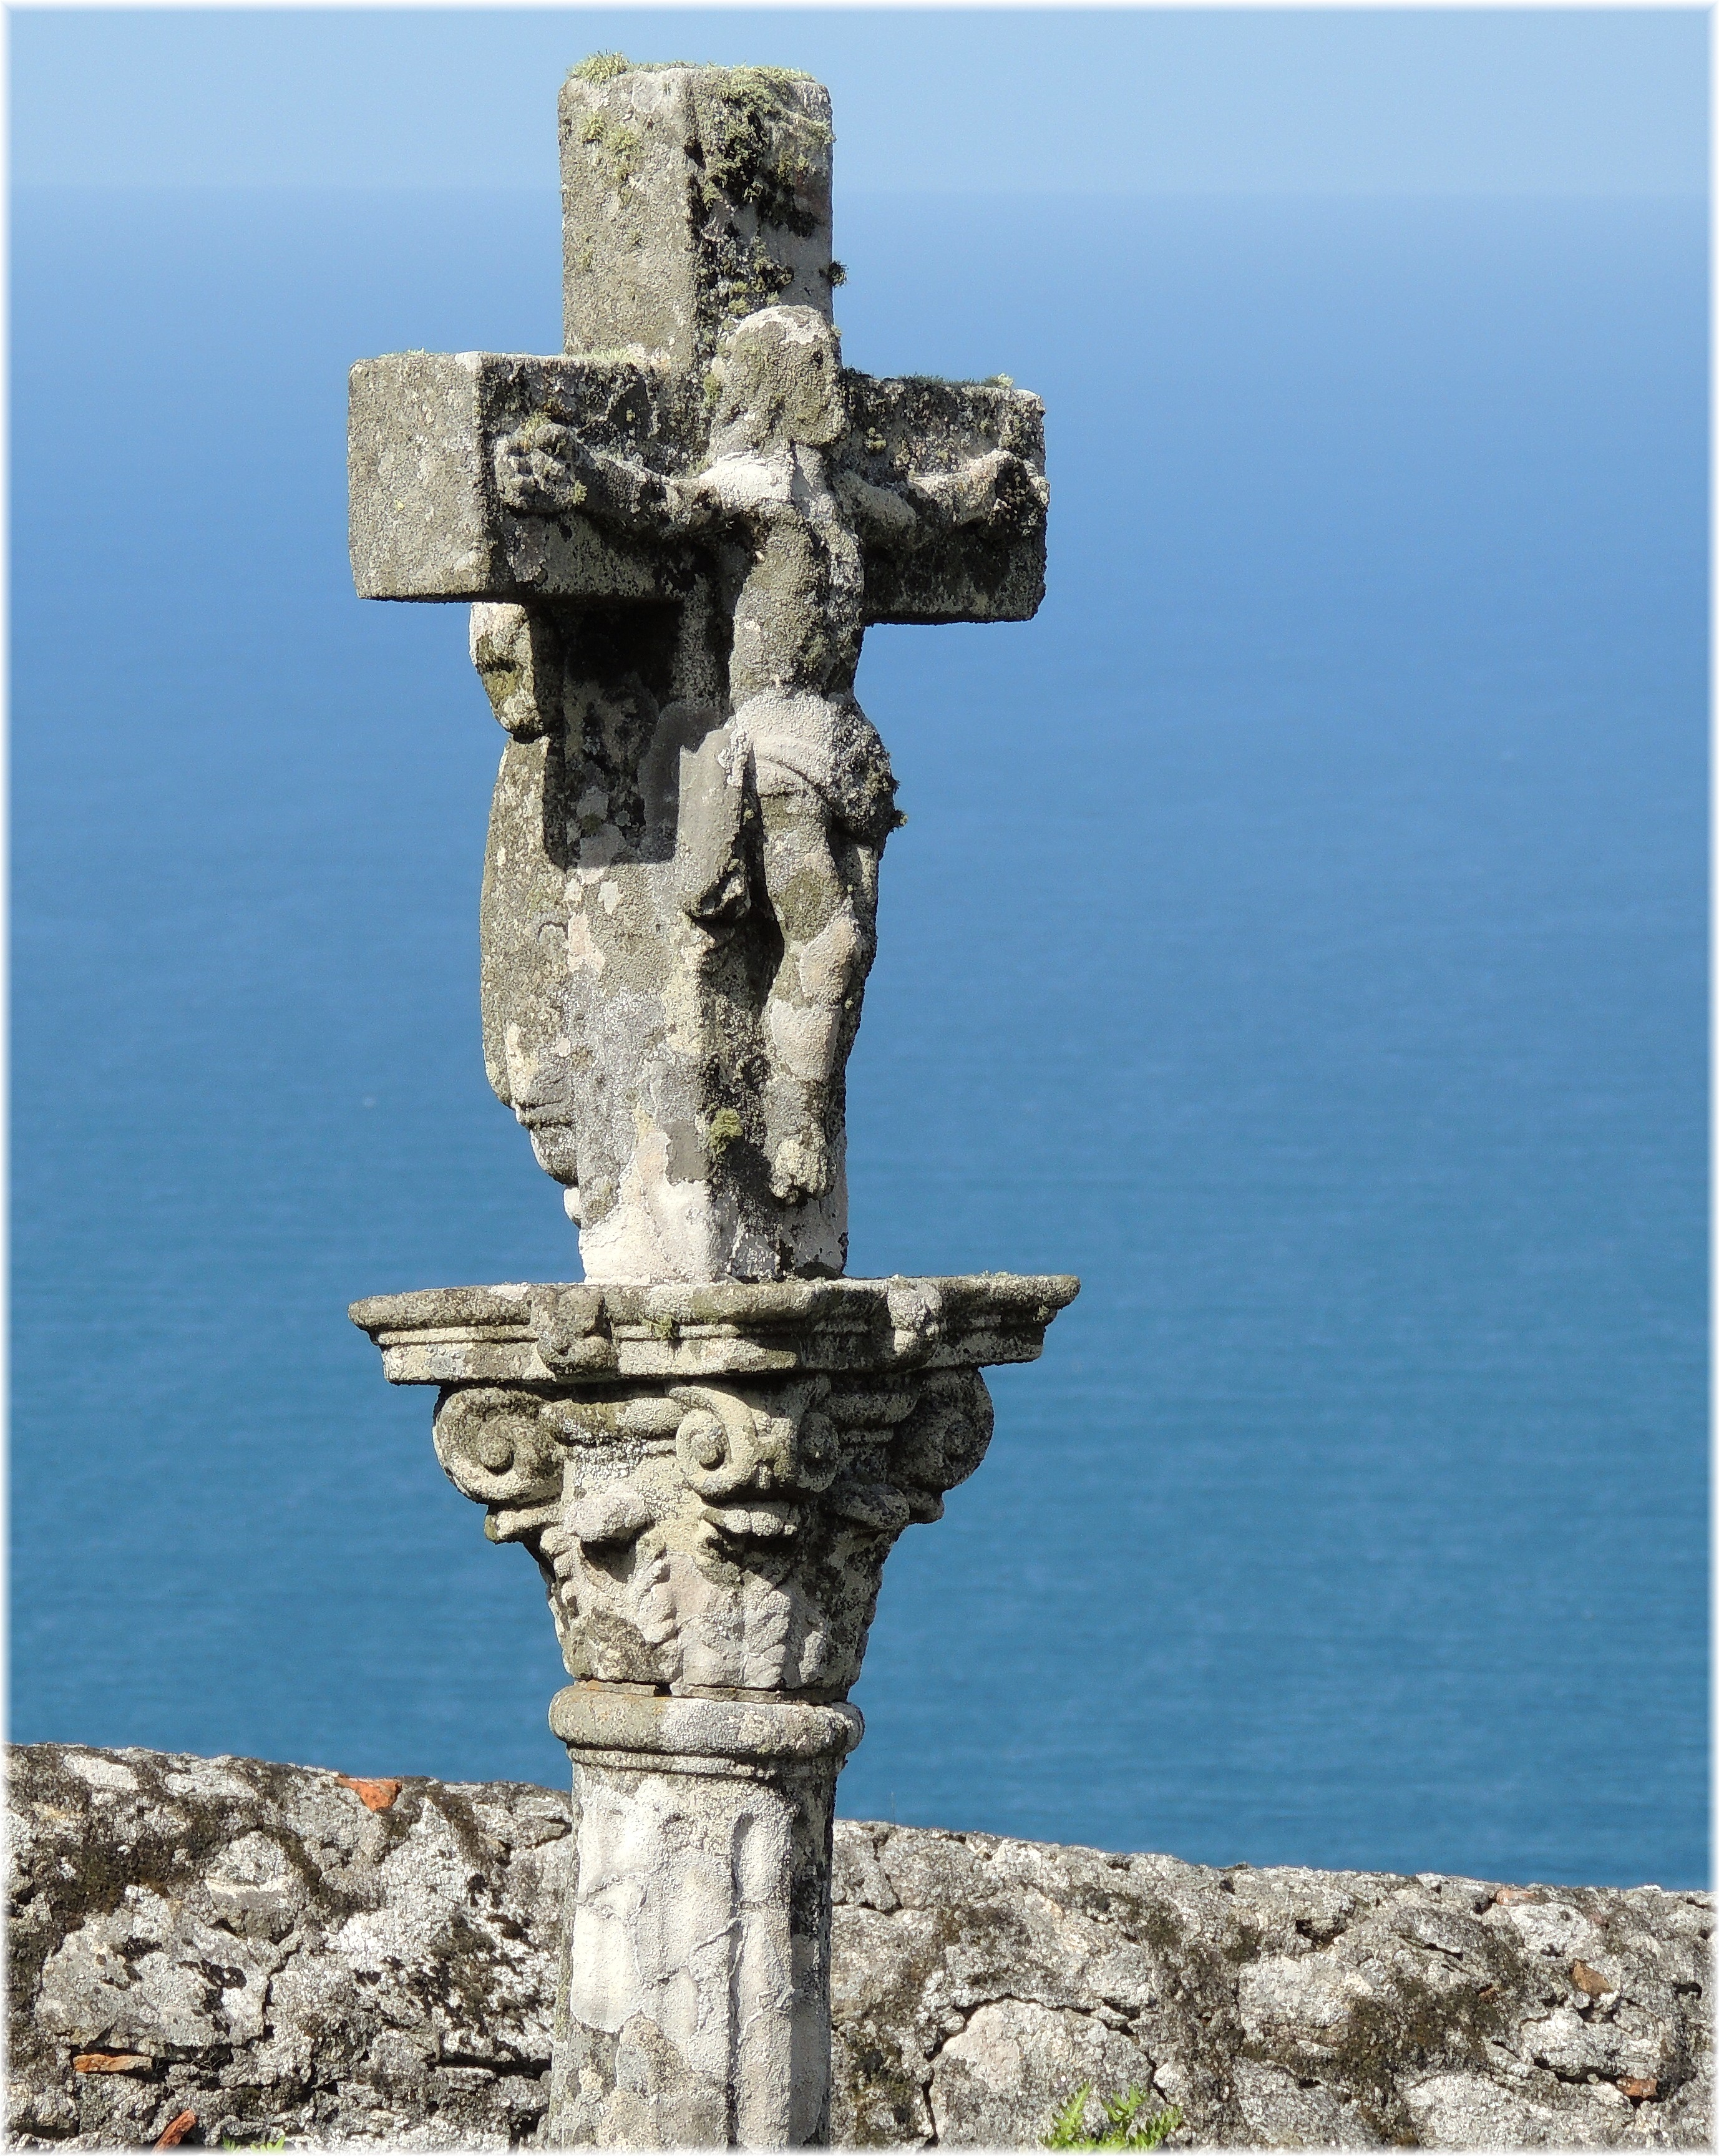
sea, rock, structure, monument, europe, statue, column, symbol, landmark, cross, sculpture, art, spain, espagne, europa, mar, agua, galicia, piedra, pontevedra, oceano, atlantic, pedra, espana, monolith, aguarda, galiza, auga, atlantico, galice, provinciadepontevedra, cruces, cruceiros, montesantategra, ancient history